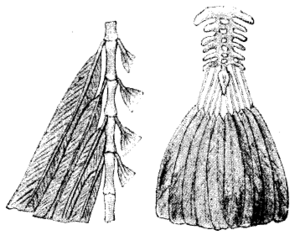
Archaeopteryx est un genre de dinosaures à plumes disparus. Ces dinosaures aviens, d’une longueur inférieure à 60 cm, ont vécu à la fin du Jurassique, il y a 156 à 150 Ma dans un environnement alors insulaire, qui se situe actuellement en Allemagne.